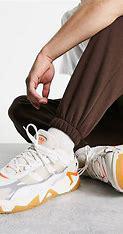
Brand: adidas
Model: originals Adidas Originals Niteball